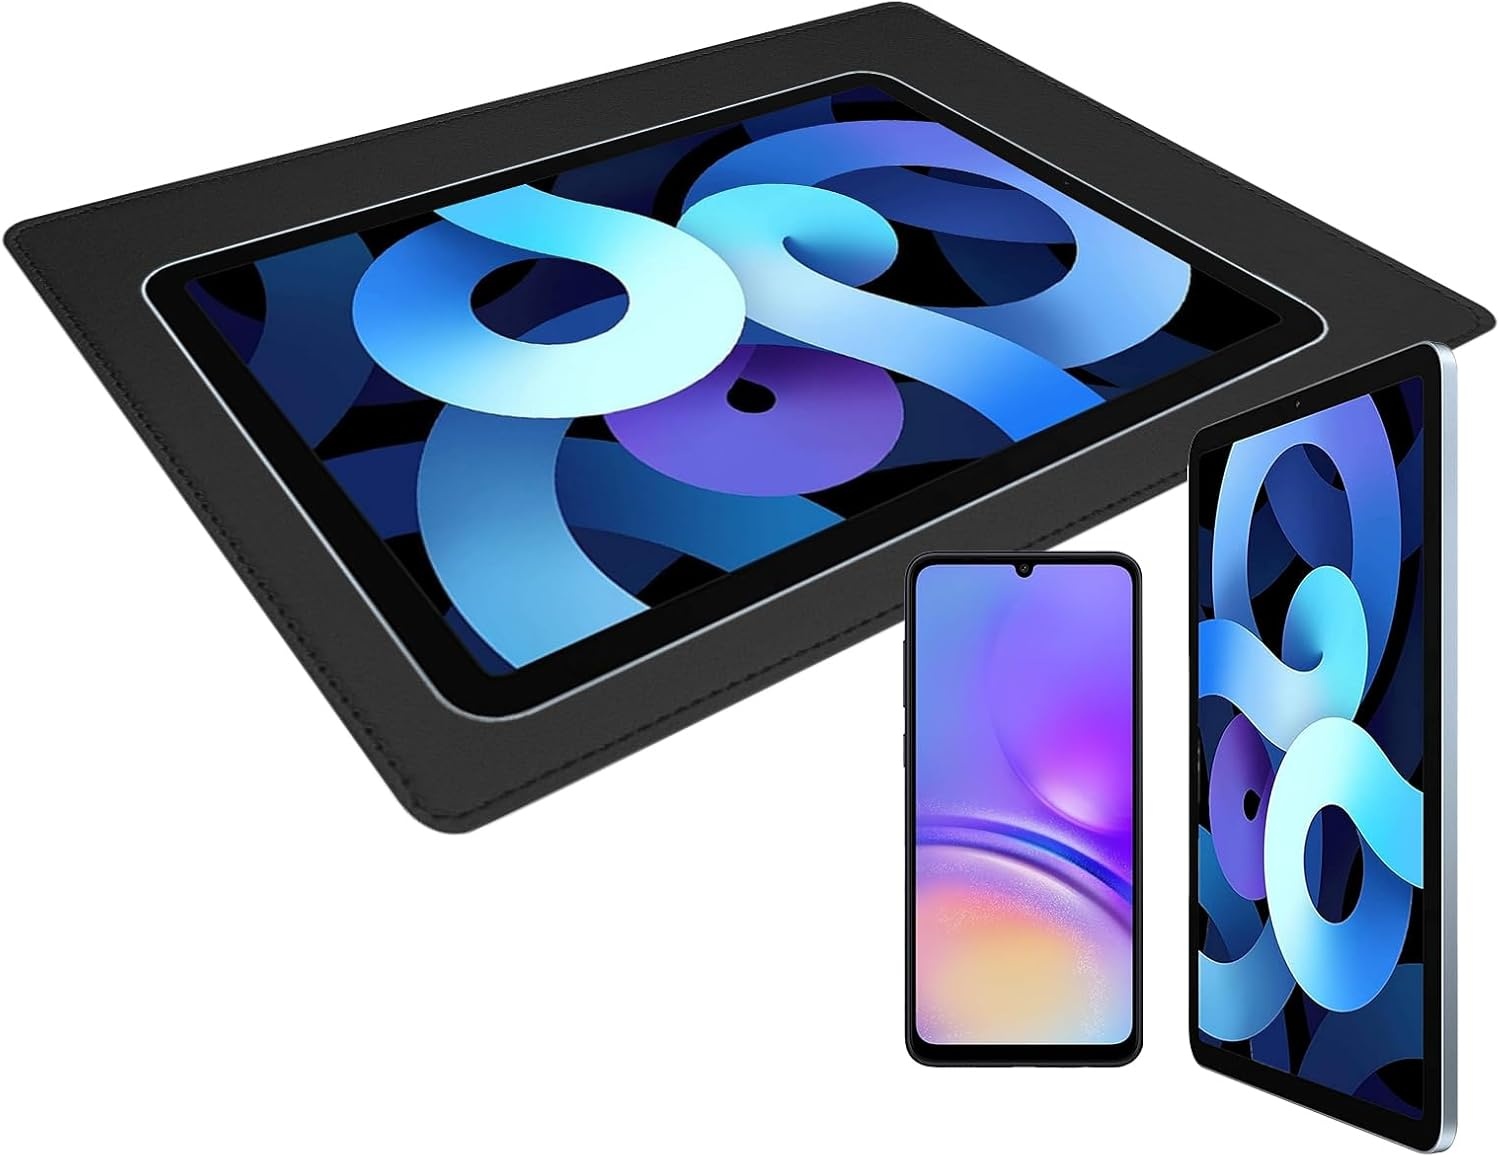
Ipad Protection Shield Pad, Radiation Protect & Heat Shield, for Ipad/Cell Phones Laptops, Tablets, Notebooks Laptop Pad (12"x7.8")
Overview Color : black Brand : NIULAFR Material : Polyurethane (PU) Product Dimensions : 12"L x 7.8"W x 12"H Cooling Method : Air About this item Size parameters: sizes: 7.8 x 12, medium size is suitable for ipad computer Weight: 7.2 ounces, color: black, thickness: 0.2 inches Effective protection: there is a nickel copper protection material in the middle of the computer board, and the effect enhanced aluminum foil layer. Nickel copper cloth is a powerful conductivity material Easy to carry: this kind of protection pad is light in weight and small in size. It can be easily put into the computer bag and briefcase without any burden. When using, as long as the cushion is placed between the knee and the equipment, it can greatly reduce the radi ation and heat released by the computer, and reduce the harm to the body caused by electronic products High quality material: the front and back of proof Ipad computer pad are made of high-quality PU material. There are two layers of strong radi ation resistant material in the middle. It is light, easy to clean and durable Product protection: if you have any questions, please contact us at any time
Brand: NIULAFR
Category: Electronics > Electronics Accessories > Computer Accessories > Computer Covers & Skins